Clap skate

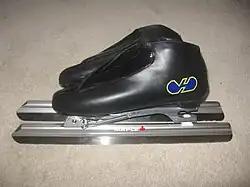
Two clap skates

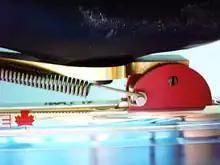
Hinge of a clap skate

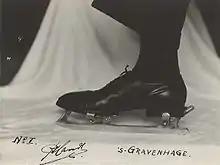
An early clap skate in 1936

The clap skate (also called clapper skates, clapskates, slap skates, slapskates, from Dutch ) is a type of ice skate used in speed skating. Unlike in traditional skates where the blade is rigidly fixed to the boot, clap skates have the blade attached to the boot by a hinge at the front. This allows the blade to remain in contact with the ice longer, as the ankle can now be extended toward the end of the stroke, as well as for more natural movement, thereby distributing the energy of the leg more effectively and efficiently.